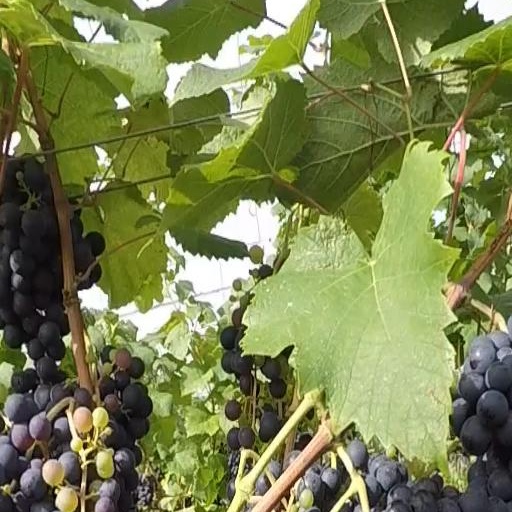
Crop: grape